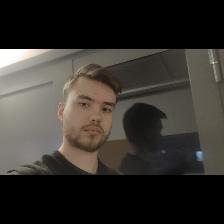
Label: Human